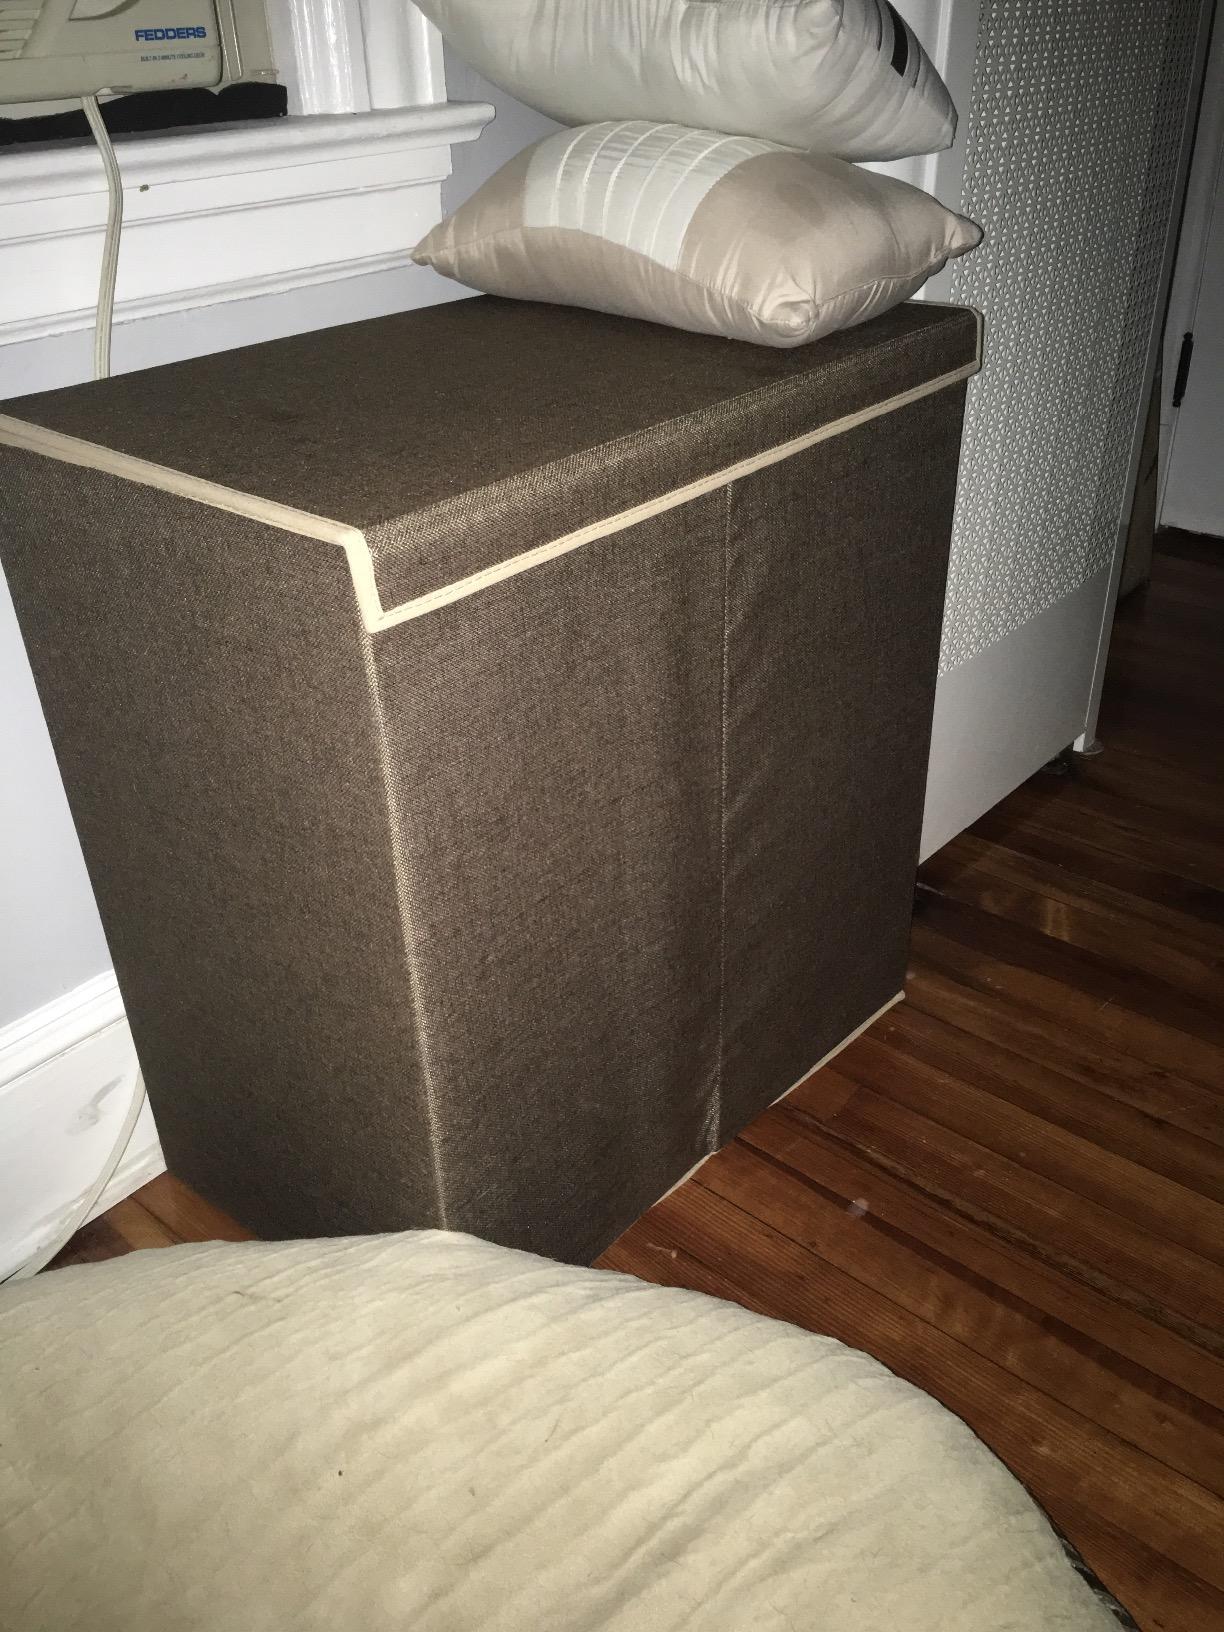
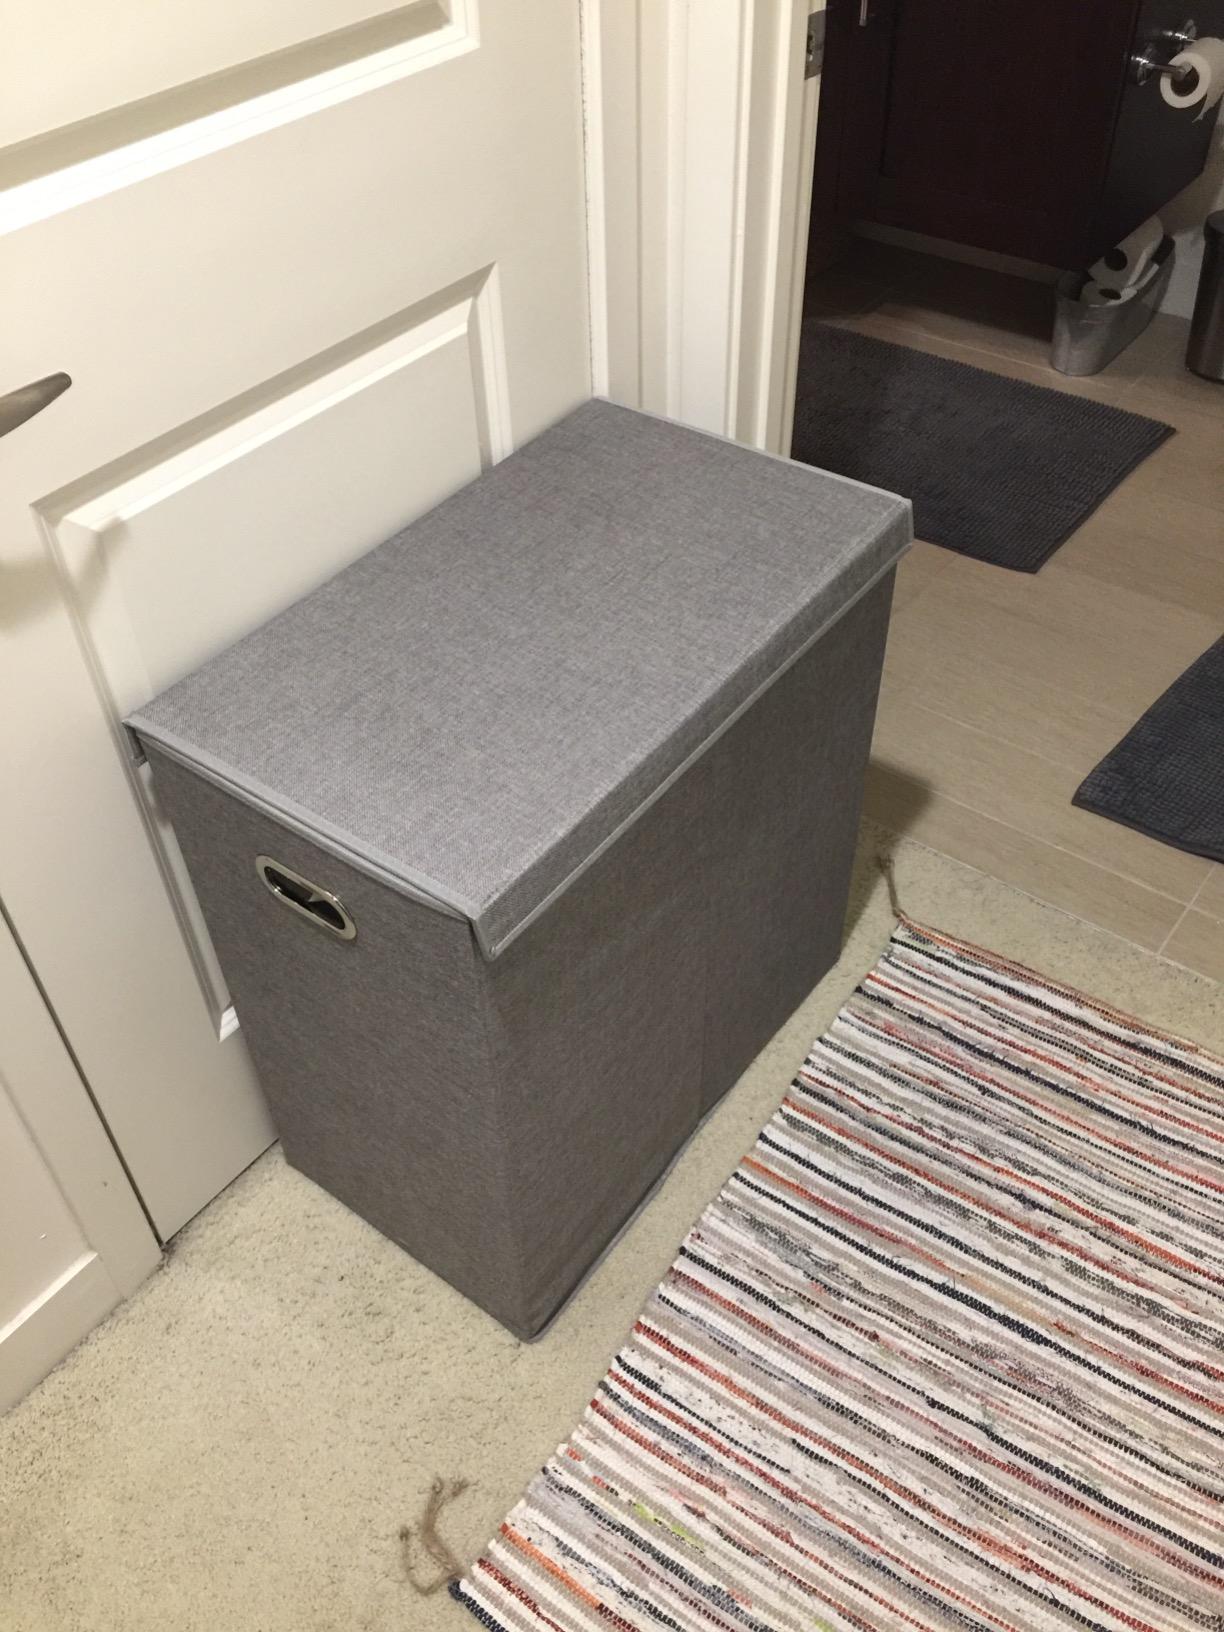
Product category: items_hamper
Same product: no